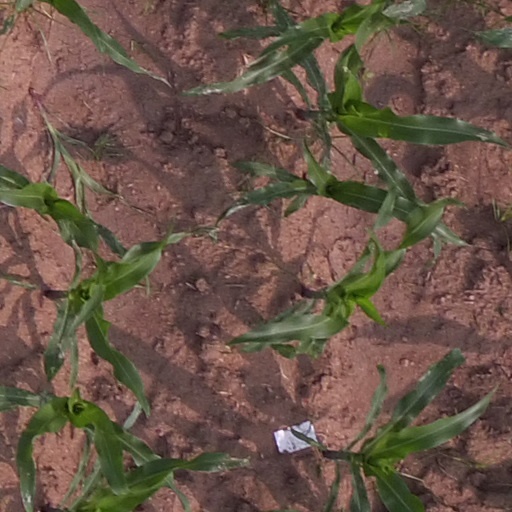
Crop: maize; corn